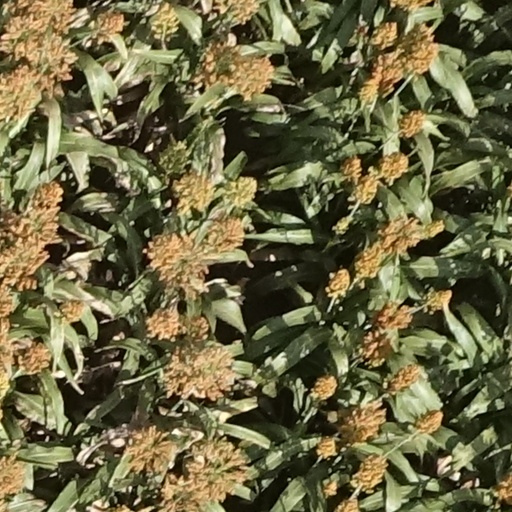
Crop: sorghum